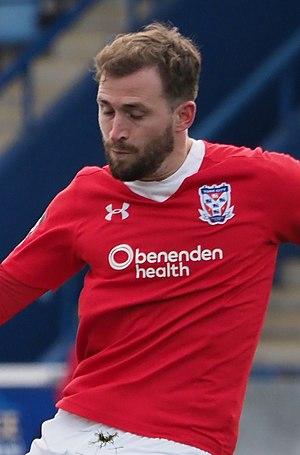
Joshua Neil « Josh » Law est un footballeur écossais, né le 19 août 1989 à Nottingham en Écosse. Il évolue au poste d'arrière droit à Basford United. Il est le frère de Nicky Law.